Arthur van Schendel

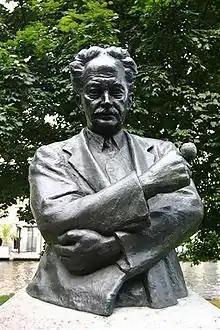
Arthur van Schendel

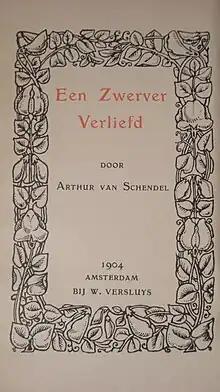
Title page of "Een zwerver verliefd"

Arthur van Schendel (15 March 1874 in Batavia, Dutch East Indies – 11 September 1946 in Amsterdam) was a Dutch writer of novels and short stories. One of his best known works is "Het fregatschip Johanna Maria". His son Arthur F.E. van Schendel (1910–1979) was General Director of the Rijksmuseum Amsterdam from 1959–1975.